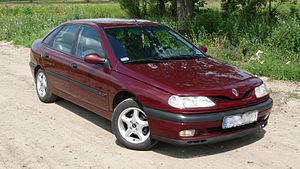
La Renault Laguna fut commercialisée entre 1994 et 2001. Elle a existé en version berline cinq portes et en version break, dénommée commercialement «Nevada» en cinq portes là aussi.